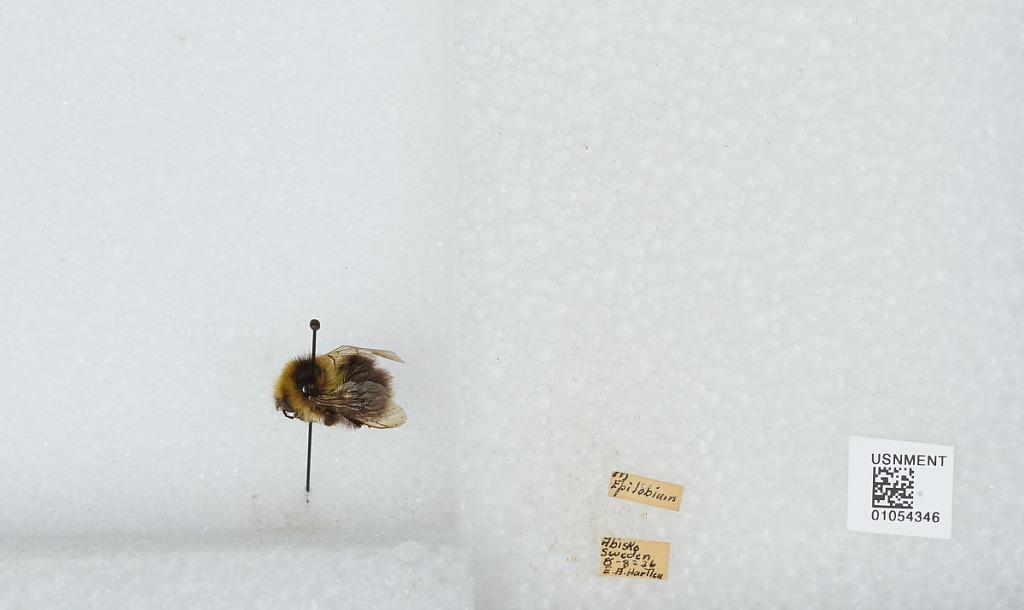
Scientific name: Bombus sp.
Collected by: E. Hartley
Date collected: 1936-8-8
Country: Sweden
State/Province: Norrbotten
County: Kiruna
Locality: Abisko
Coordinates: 68.35, 18.82